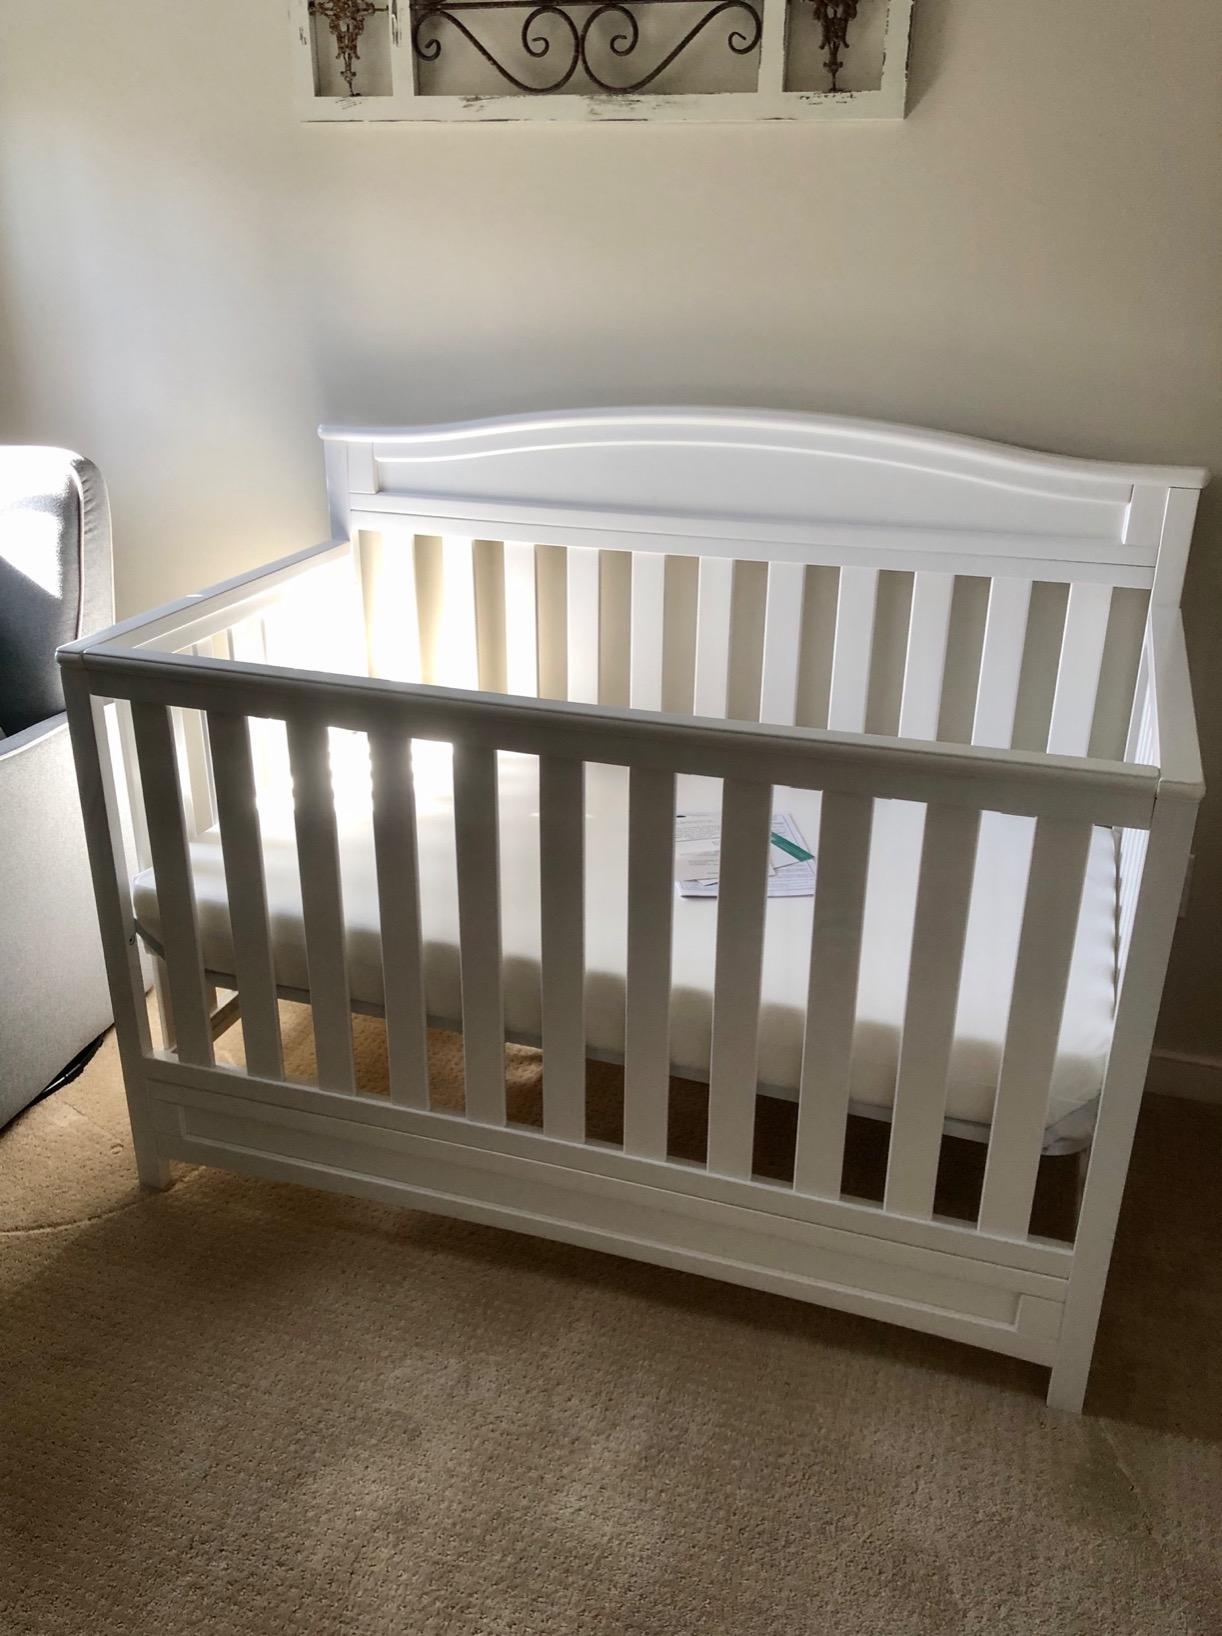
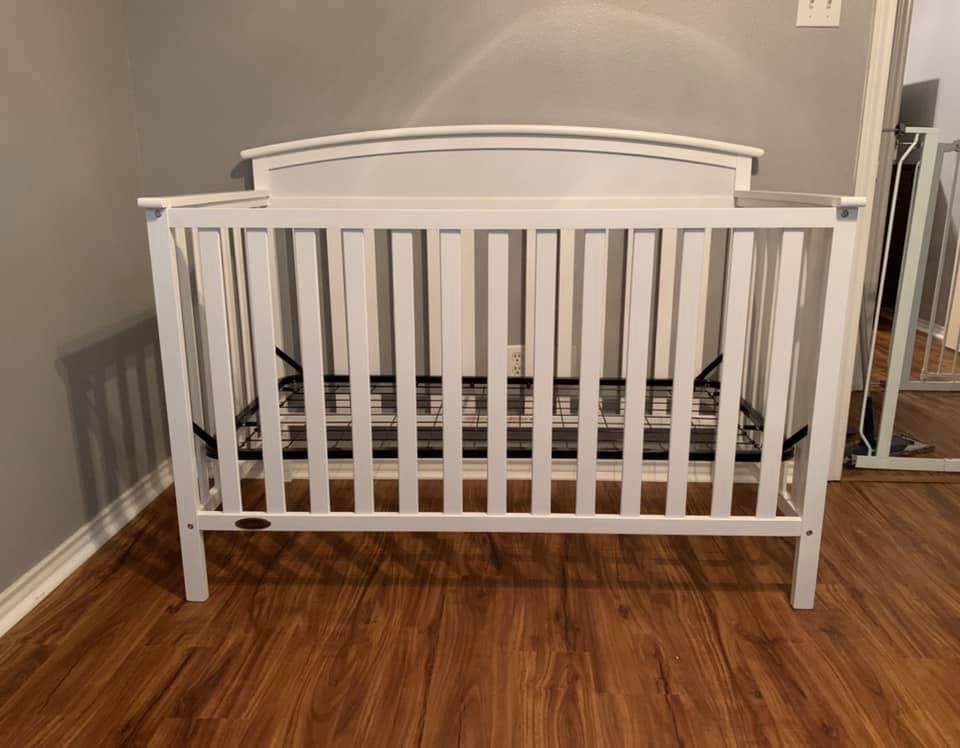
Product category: products_crib
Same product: no